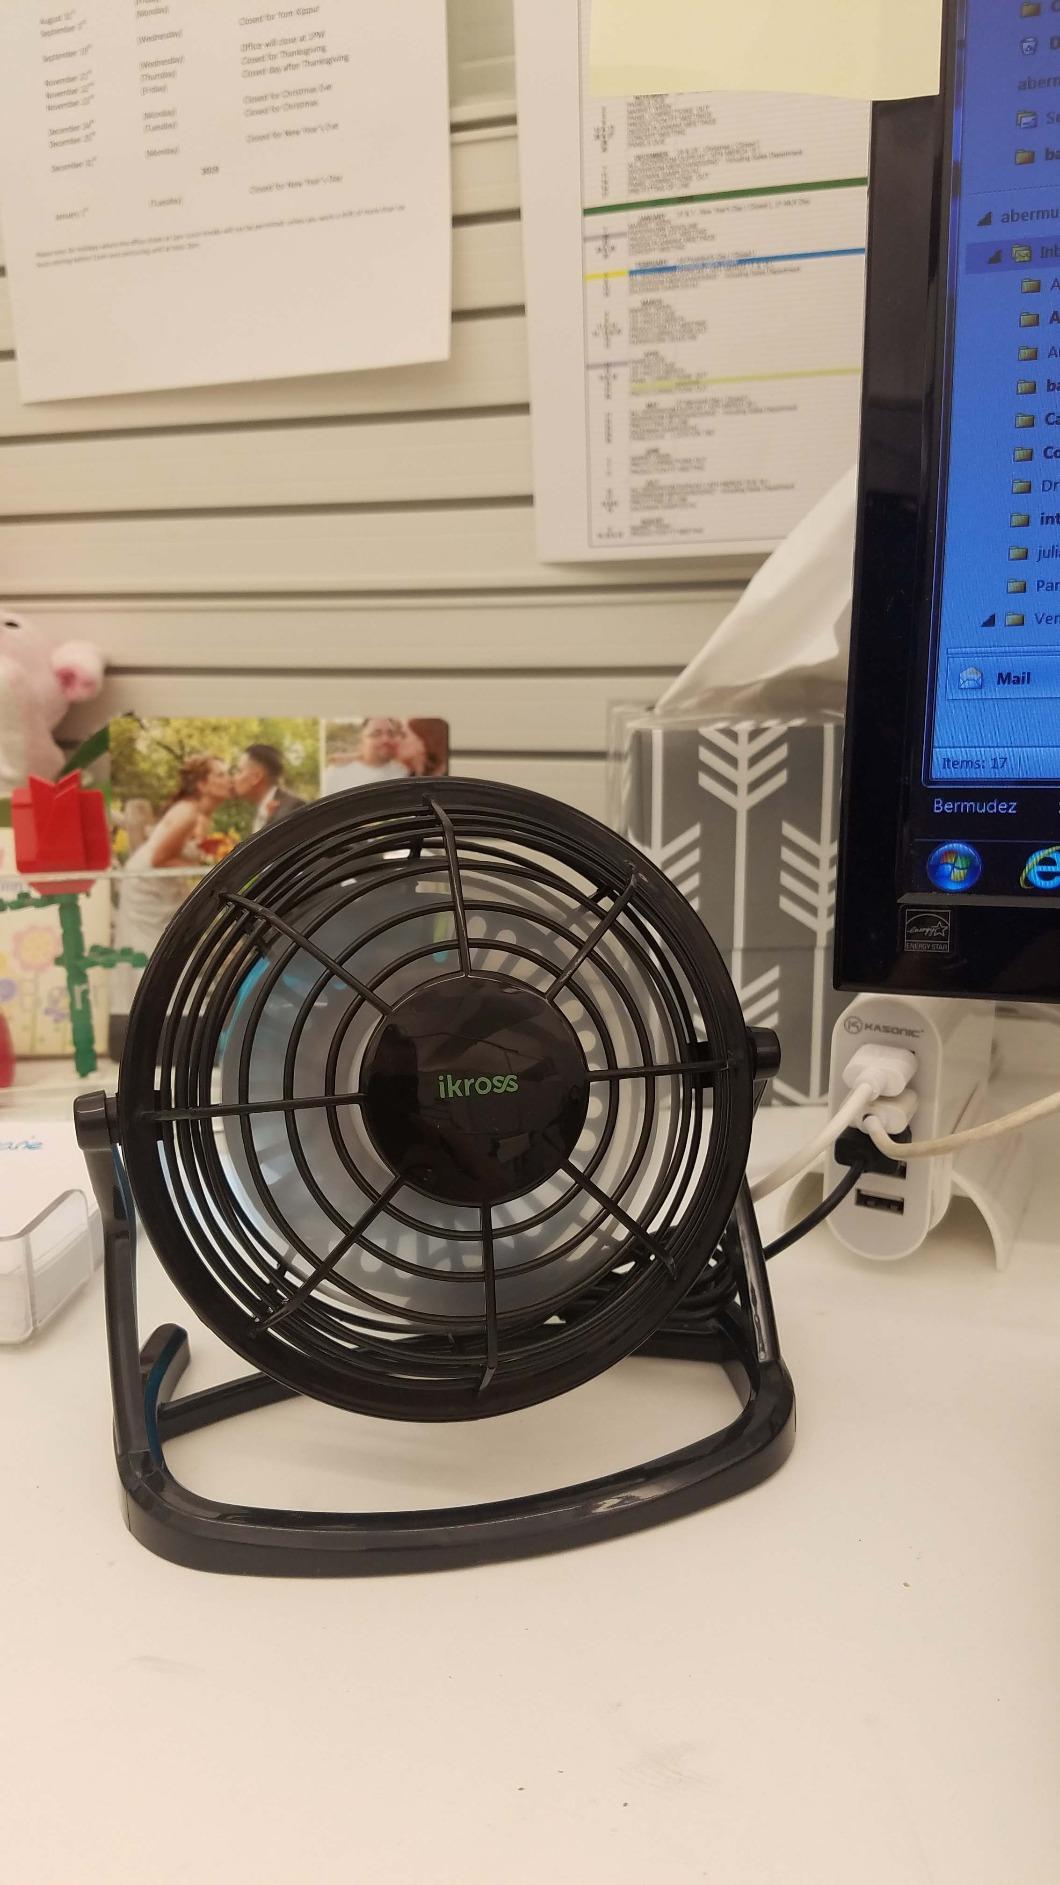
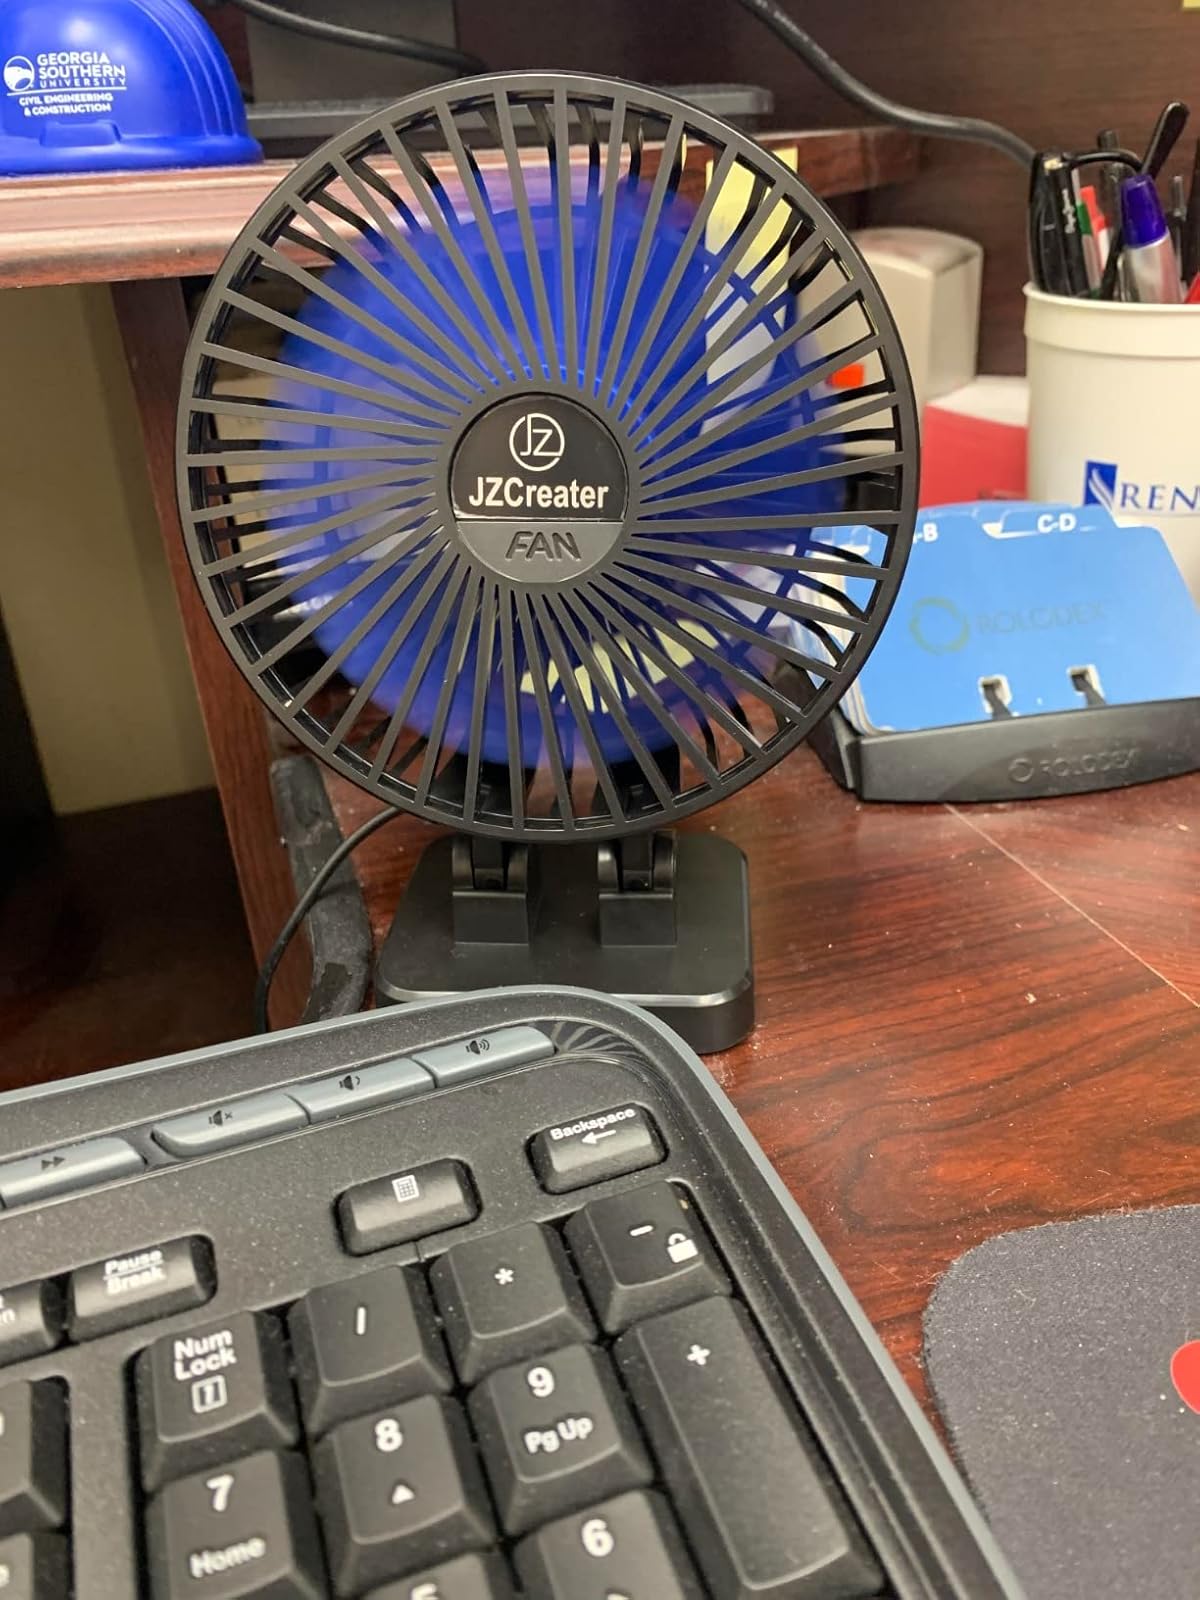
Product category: fan
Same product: no